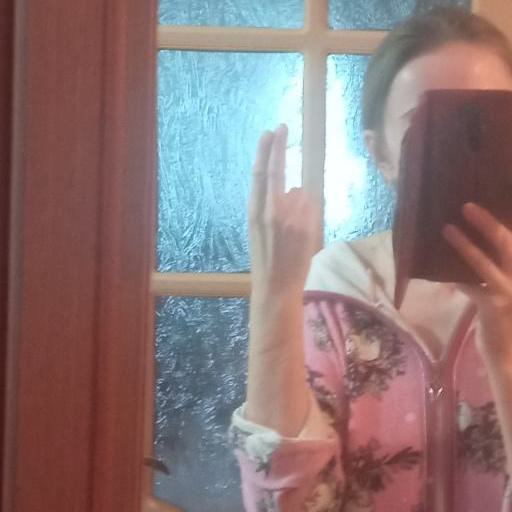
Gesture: two_up_inverted